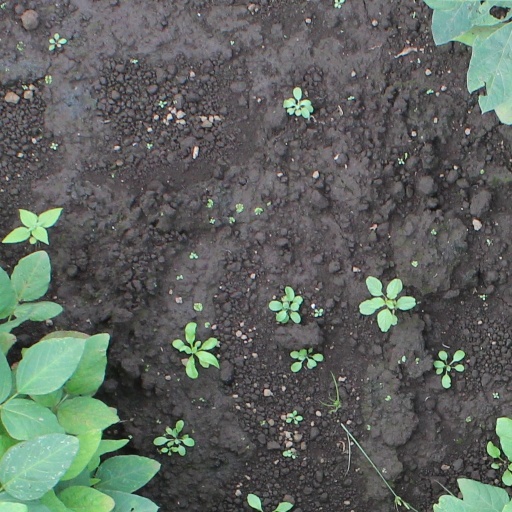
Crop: soybean